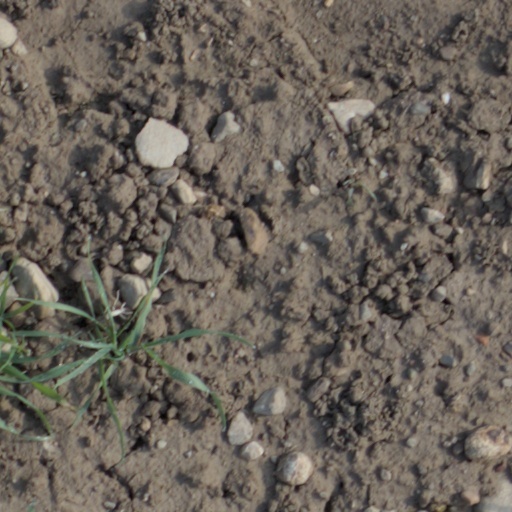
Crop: wheat